François Perrin

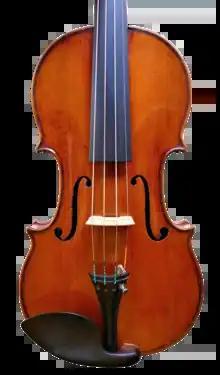
A violin by Perrin ca.1780-1800

François Perrin; ( – 6 February 1830) was a French violin maker who worked in Mirecourt. His work is characteristic of the Mirecourt school patterns of the time. Few of his violins survive but show good craftsmanship. Instruments that bear the stamp “François Perain” were also made by Perrin, as he used this alternate spelling in some of his violins and violas. His son Étienne Perrin succeeded him in the craft, and stamped his instruments "E. PERRIN FILS".